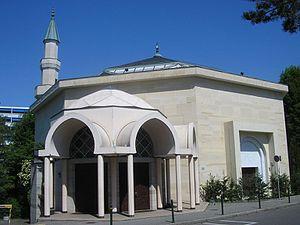
Mosquée de Genève, au Petit-Saconnex à Genève. Entrée principale.
Genève est une ville suisse située à l’extrémité sud-ouest du Léman. Elle est la deuxième ville la plus peuplée de Suisse après Zurich. Elle est le chef-lieu et la commune la plus peuplée du canton de Genève. En décembre 2019, la ville comptait 205 372 habitants. Son aire métropolitaine, ou aire urbaine, forme une agglomération transfrontalière : le « Grand Genève », qui s'étend sur le canton de Vaud et les départements français de l'Ain et de la Haute-Savoie, pour une population totale en janvier 2015 de 978 790 habitants. L'agglomération genevoise stricto sensu compte 579 227 habitants dans sa partie suisse au 1ᵉʳ janvier 2016, selon l'Office fédéral de la statistique. L'emblème de la ville est son jet d'eau culminant à 140 m.
Le Petit-Saconnex est un quartier de la ville de Genève et une ancienne commune du canton du même nom.
La mosquée de Genève est située au chemin Colladon, dans le quartier du Petit-Saconnex, près des organisations internationales à Genève. C'est la plus grande mosquée de Suisse romande.
Cet article présente une liste de quelques mosquées de Suisse.